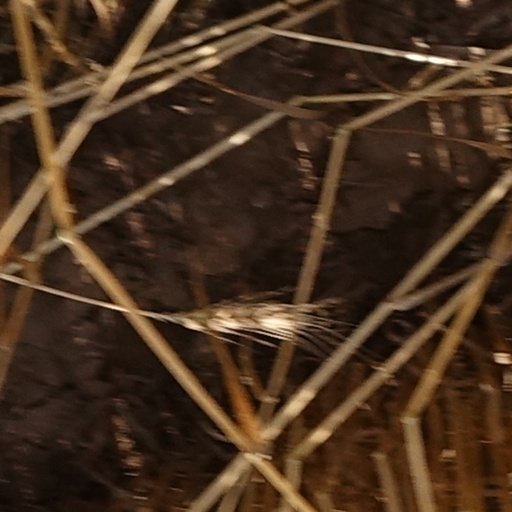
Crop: wheat